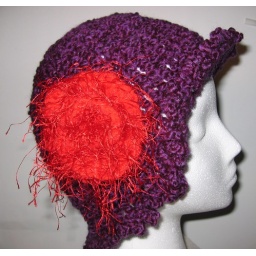
Crochet hat with flower motif in Etsy